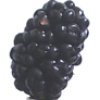
Label: mulberry